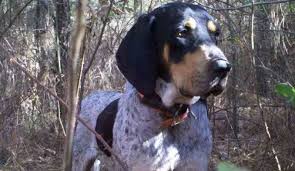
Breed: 217-n000050-bluetick